Mousetrap

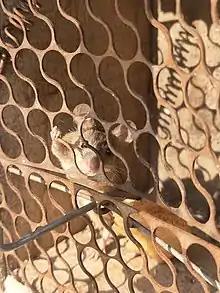
Live capture mousetrap

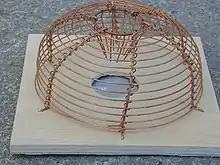
A live-catch mousetrap. Uninjured mice can be released.

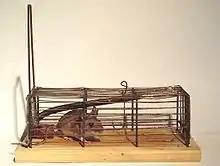
Mousetrap, mouse, bait (chocolate)

An early patented mousetrap is a live capture device patented in 1870 by W K Bachman of South Carolina. These traps have the advantage of allowing the mouse to be released into the wild, or the disadvantage of having to personally kill the captured animal if release is not desired. To ensure a live capture, these traps need to be regularly checked as captured mice can die from stress or starvation. Captured mice need to be released some distance away, as mice have a strong homing instinct. House mice tend to not survive long away from human settlements due to higher levels of predation.